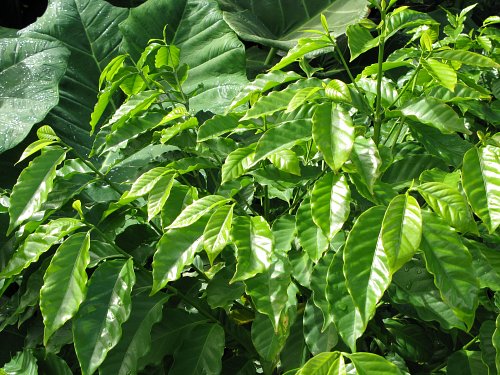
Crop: unknown
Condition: coffee